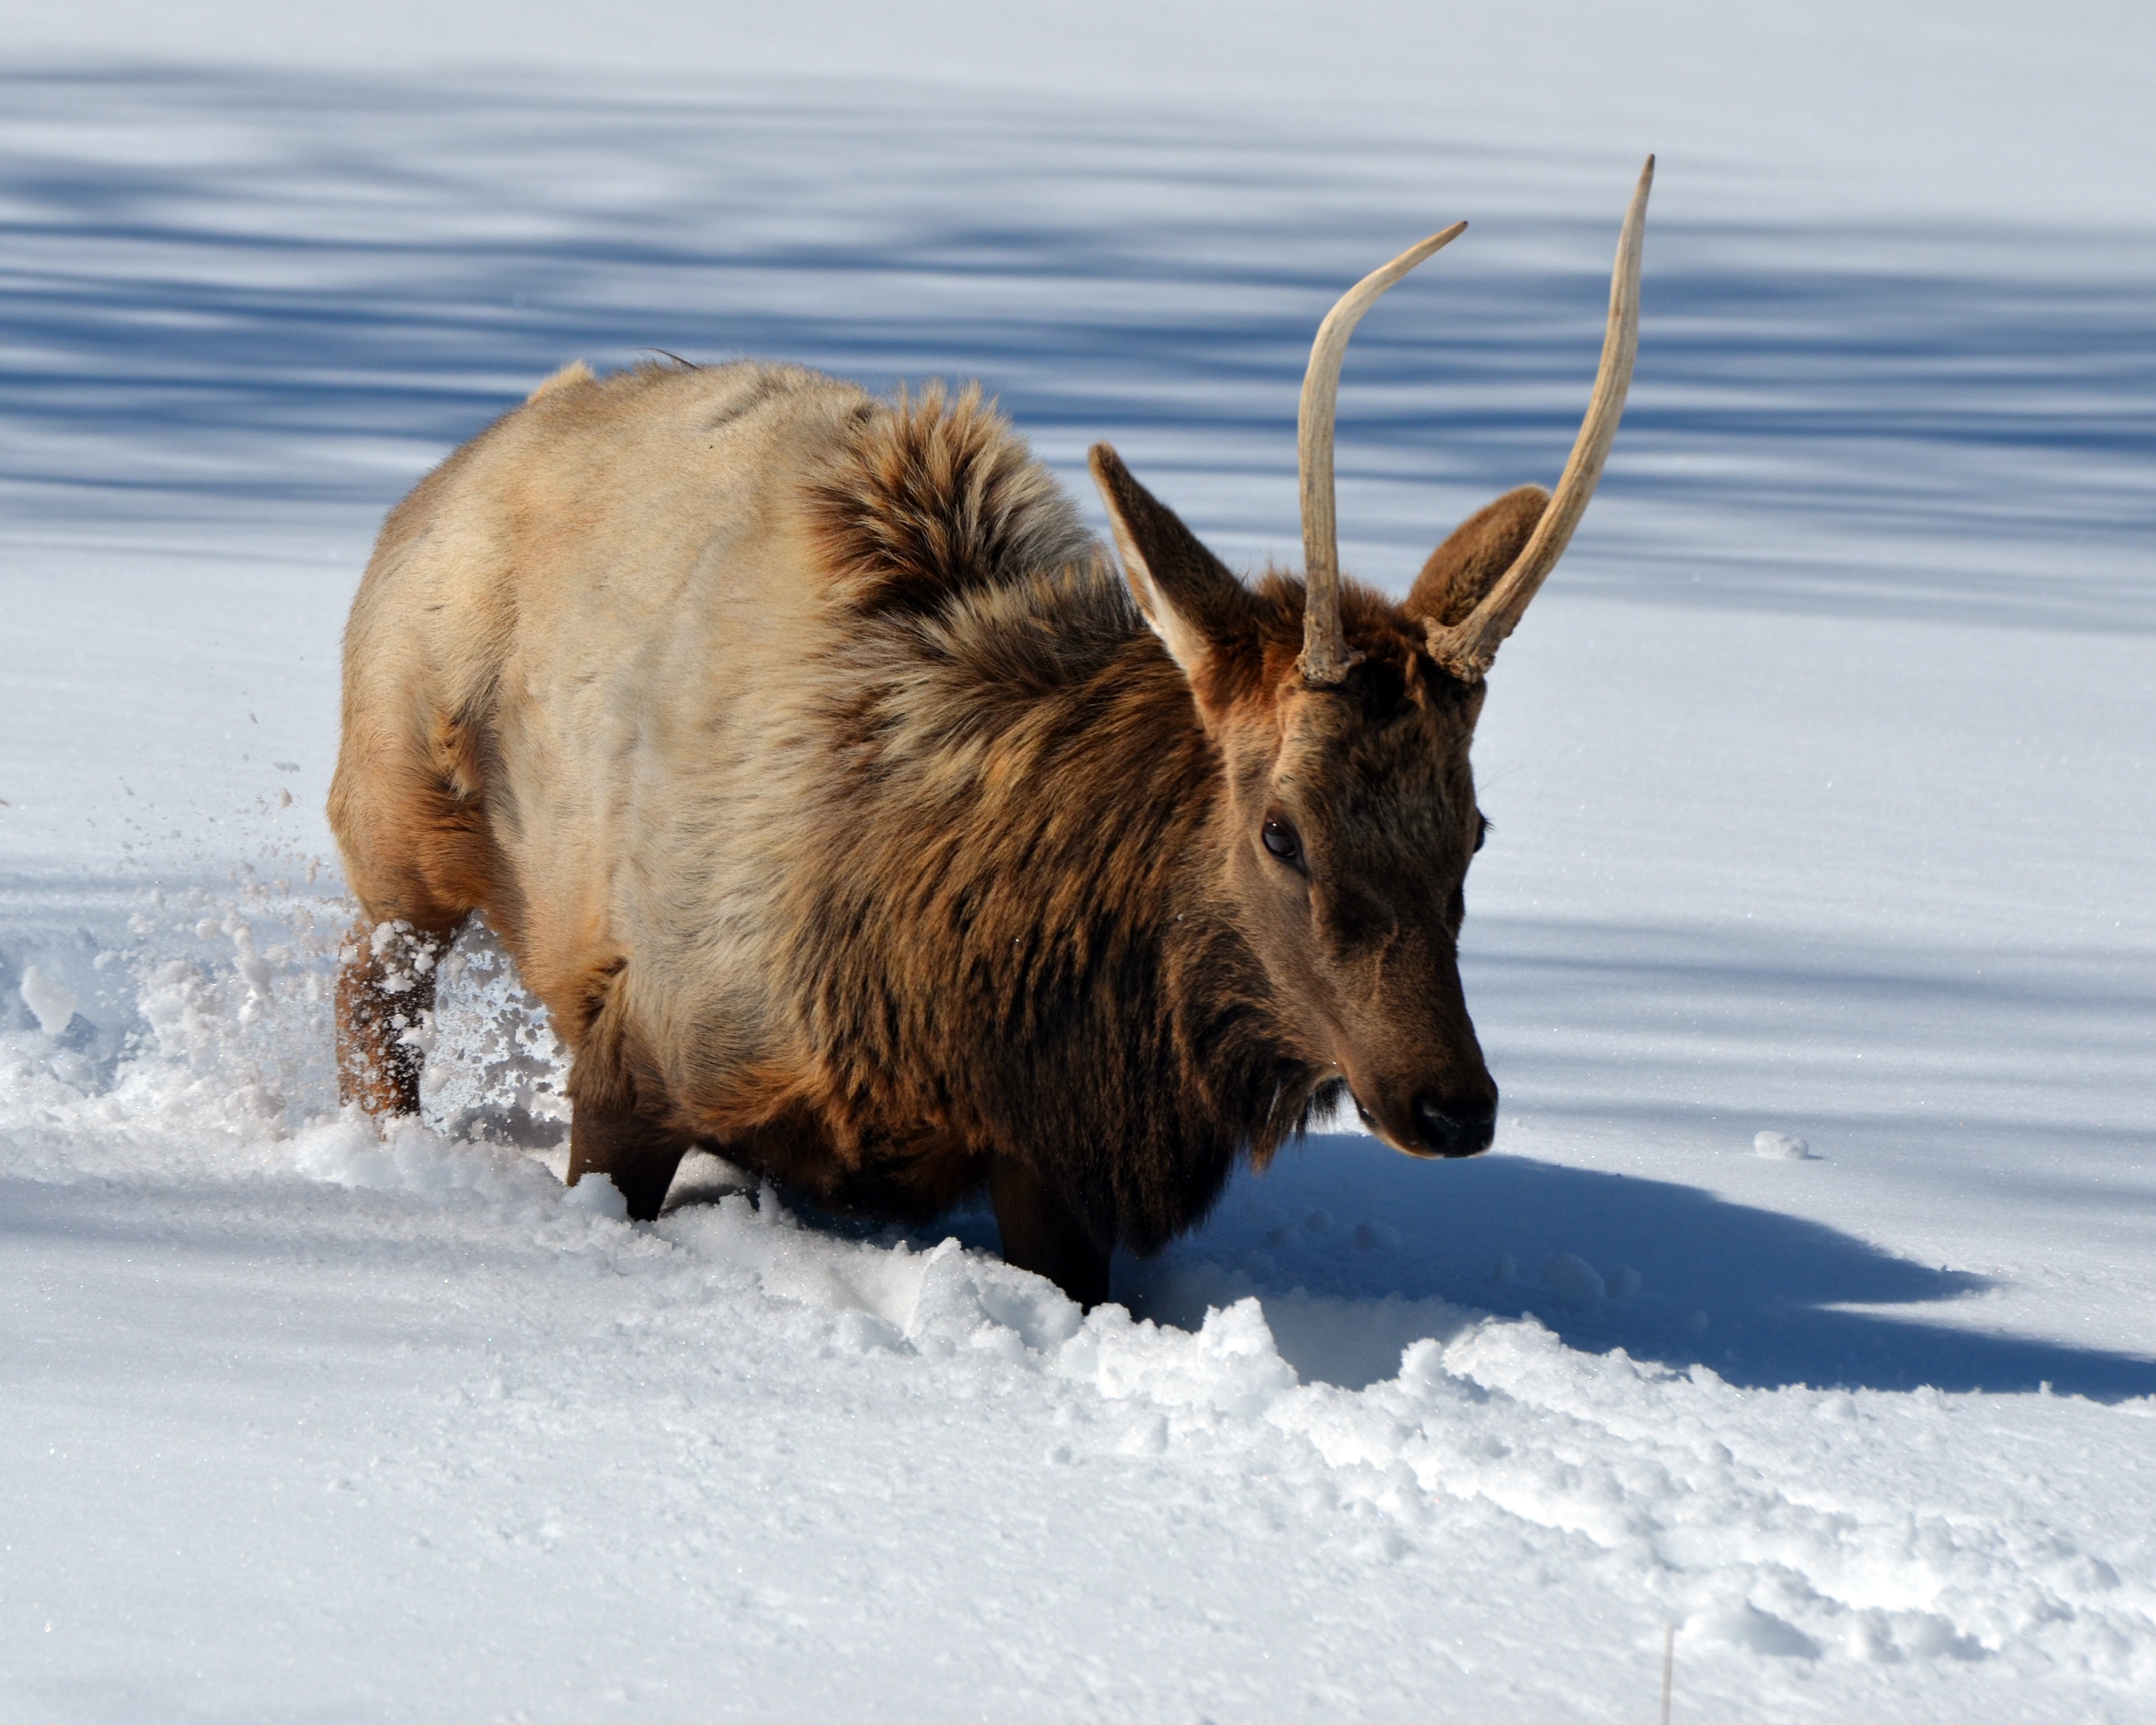
nature, snow, winter, wildlife, wild, deer, natural, mammal, fauna, north, vertebrate, horns, tundra, elk, cattle like mammal